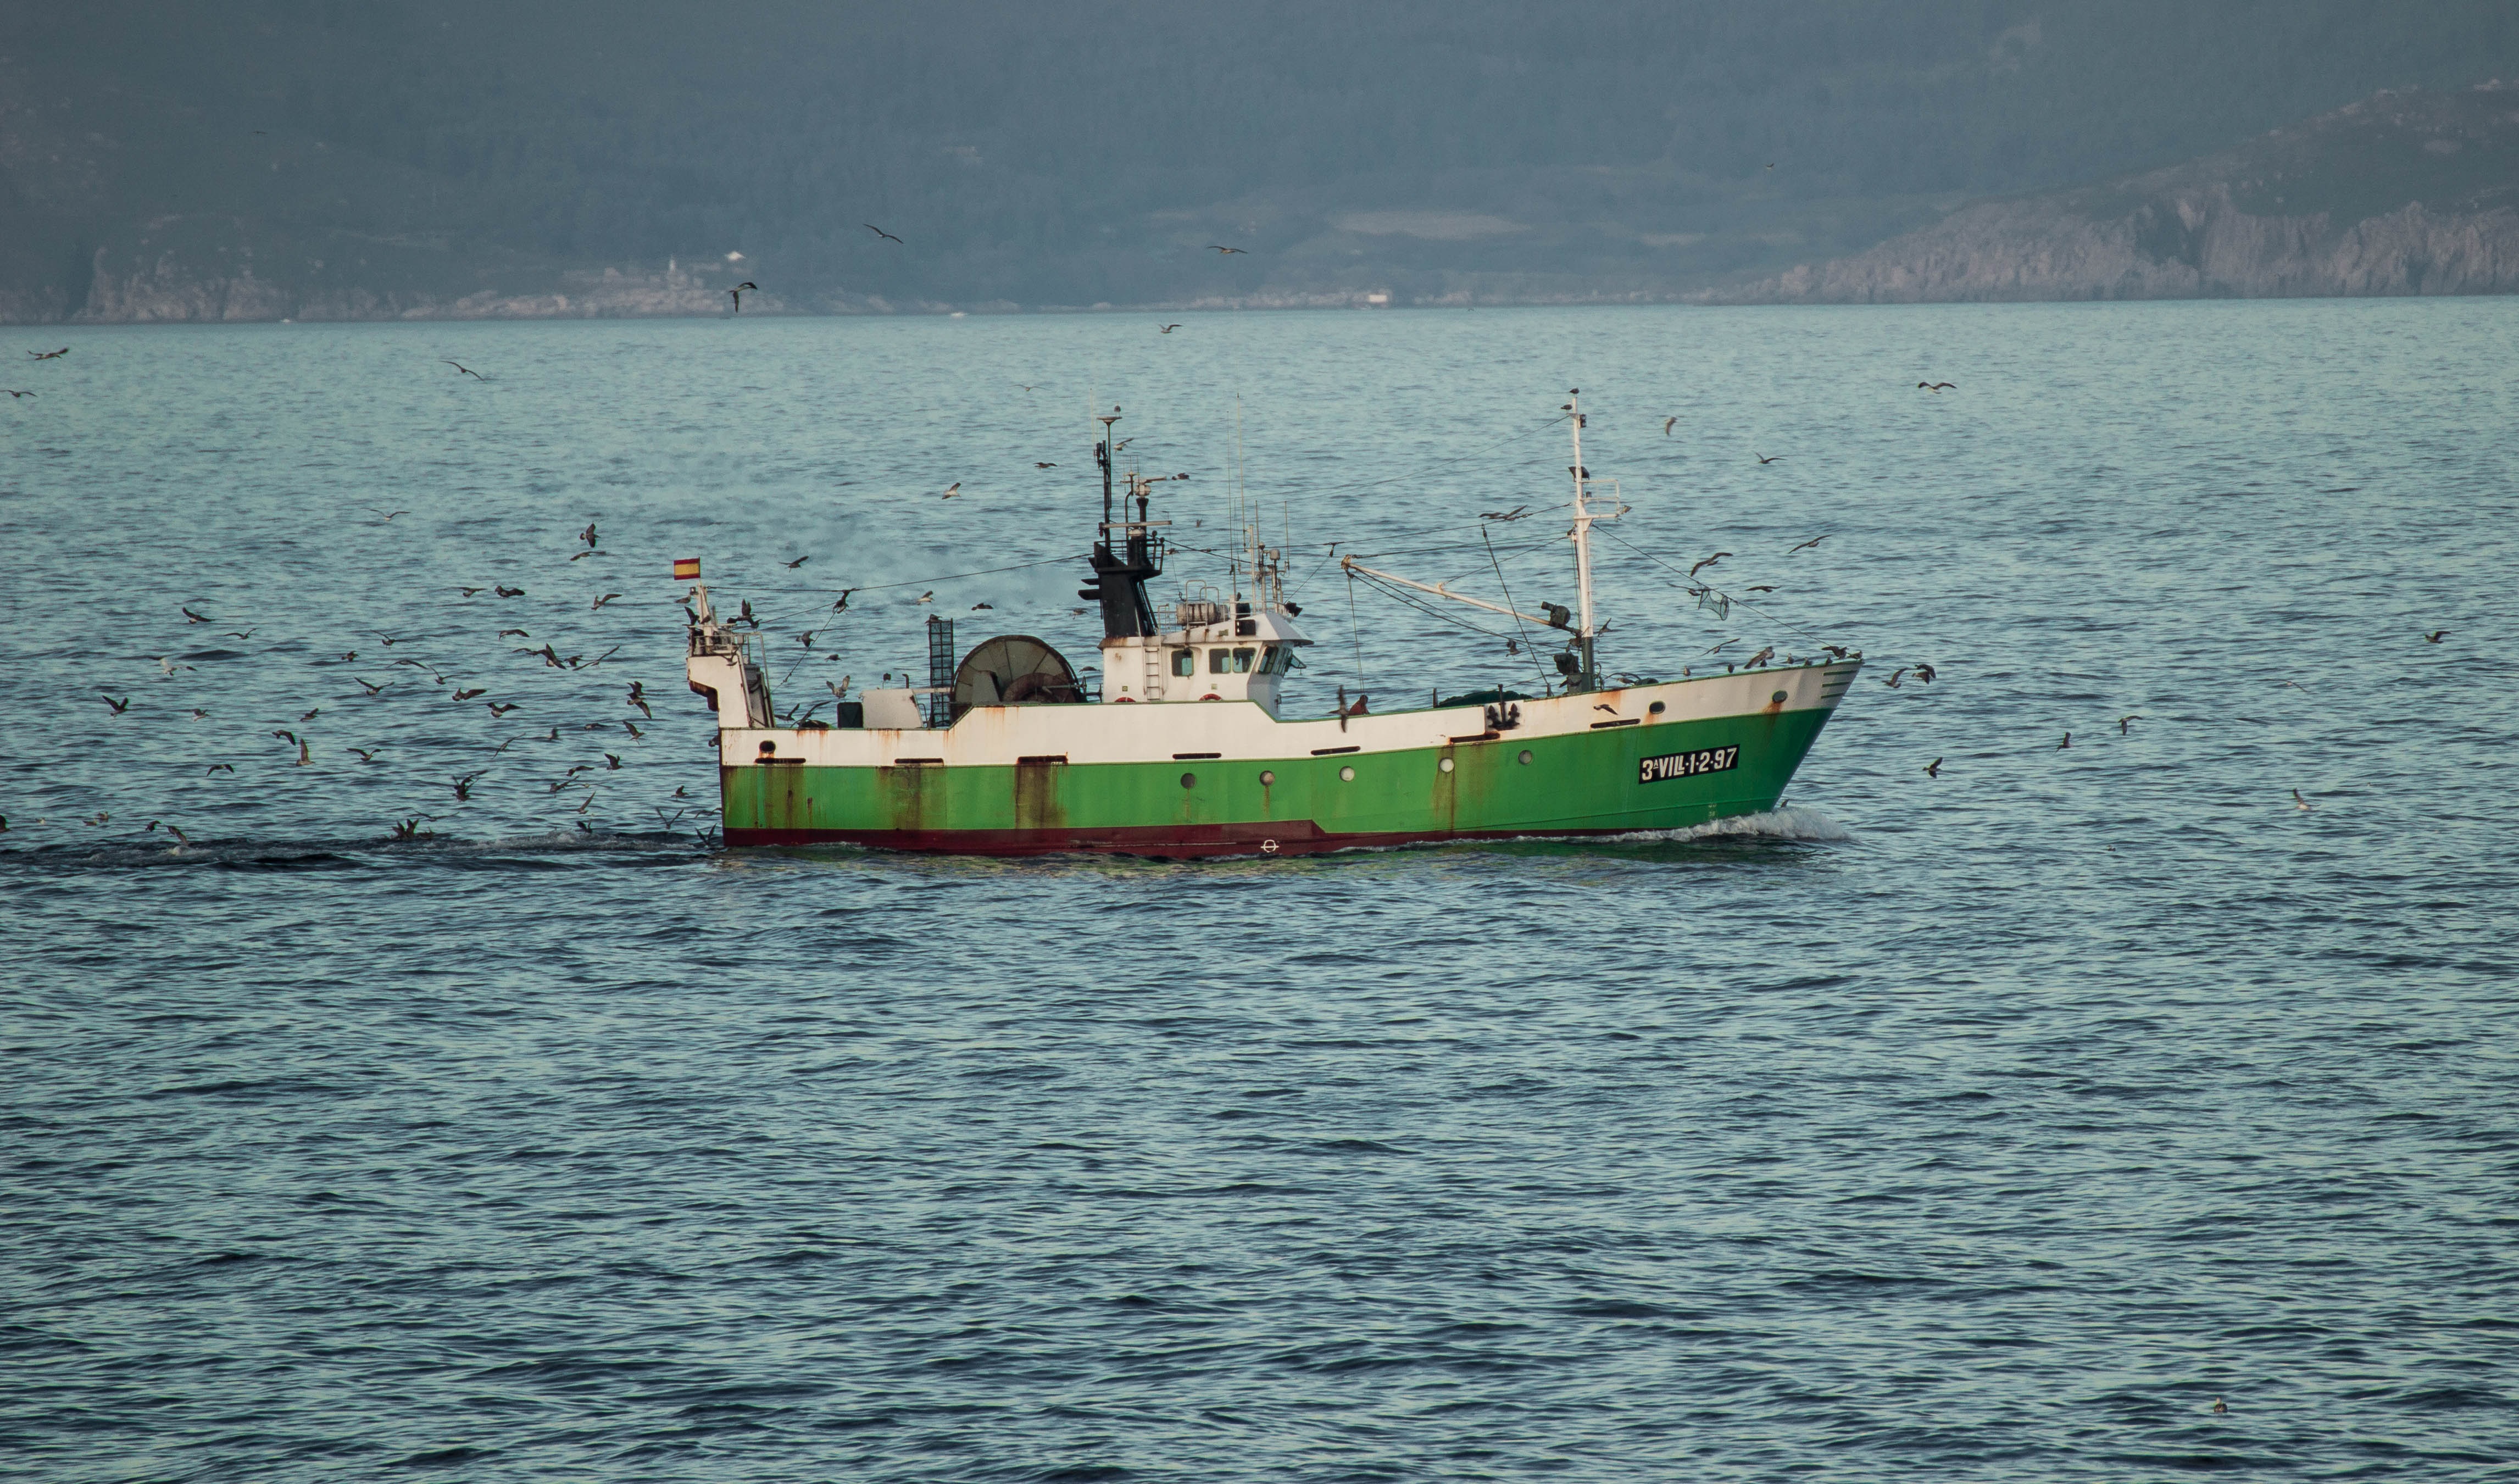
sea, coast, water, ocean, boat, ship, vehicle, calm, bay, port, cargo ship, ferry, boating, channel, watercraft, fishing vessel, fishing trawler